Talking Gravestones of Amrum

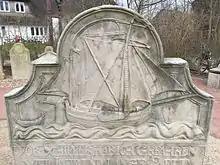
Various types of ships are depicted.

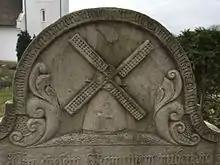
Gravestone of miller Erk Knudten

The largest gravestones formerly stood on the graves of Amrumers who took part in the lucrative whaling expeditions to Greenland. Other artistically carved stones marked the graves of members of the upper class and other prosperous families. Each engraved letter cost about 3 gold marks, while an average man earned only about 10 gold marks a year. However, in a good season a whaling ship's captain could bring home around 900 marks. The graves of poor people usually were marked by only a red sandstone slab with dates of birth and death or with a simple wooden cross.